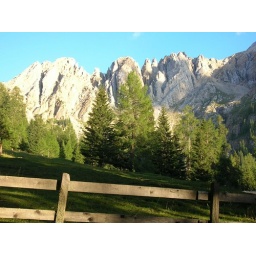
Small pasture in the mountains